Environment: real
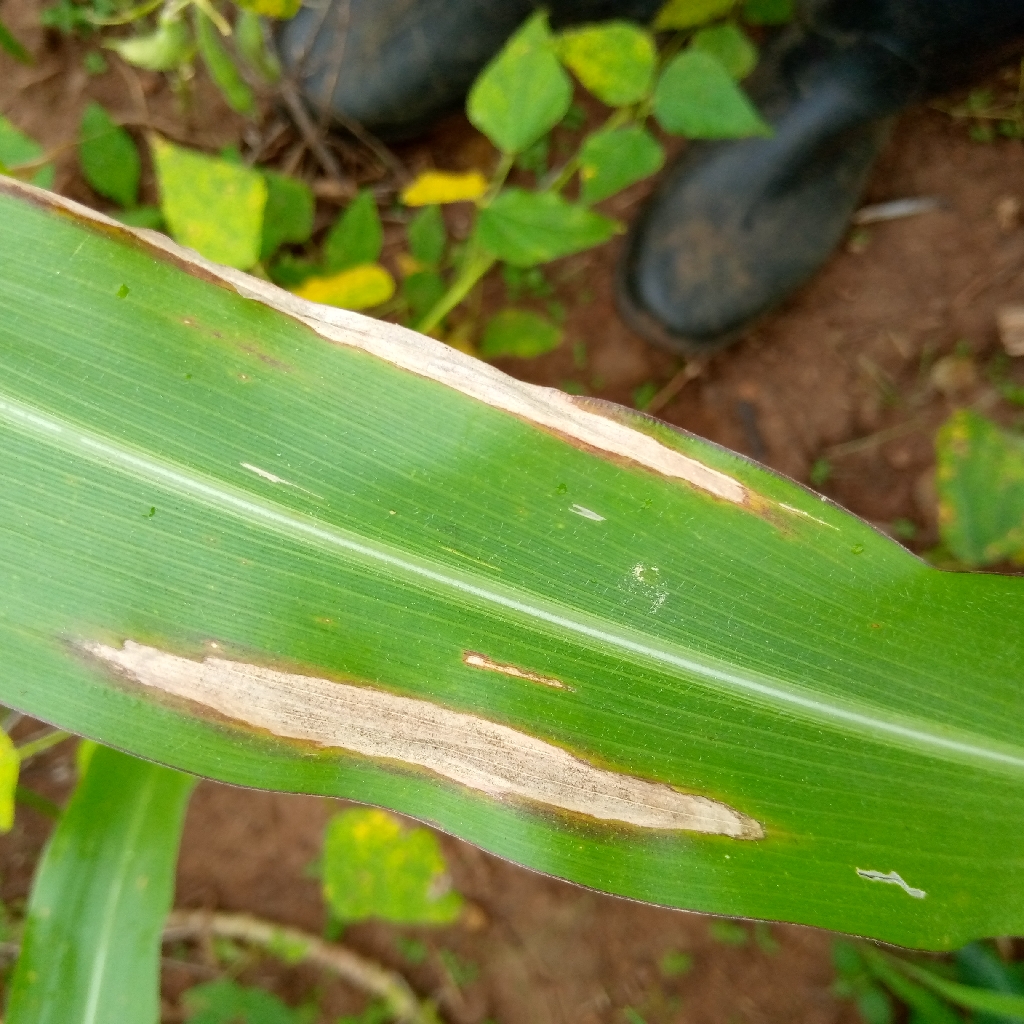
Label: northern_corn_leaf_blight